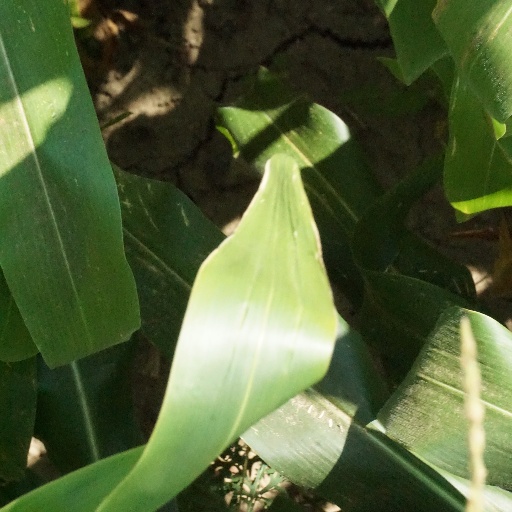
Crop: maize; corn